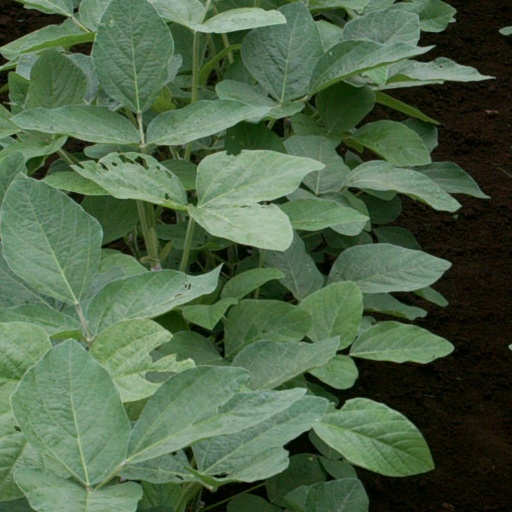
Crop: soybean